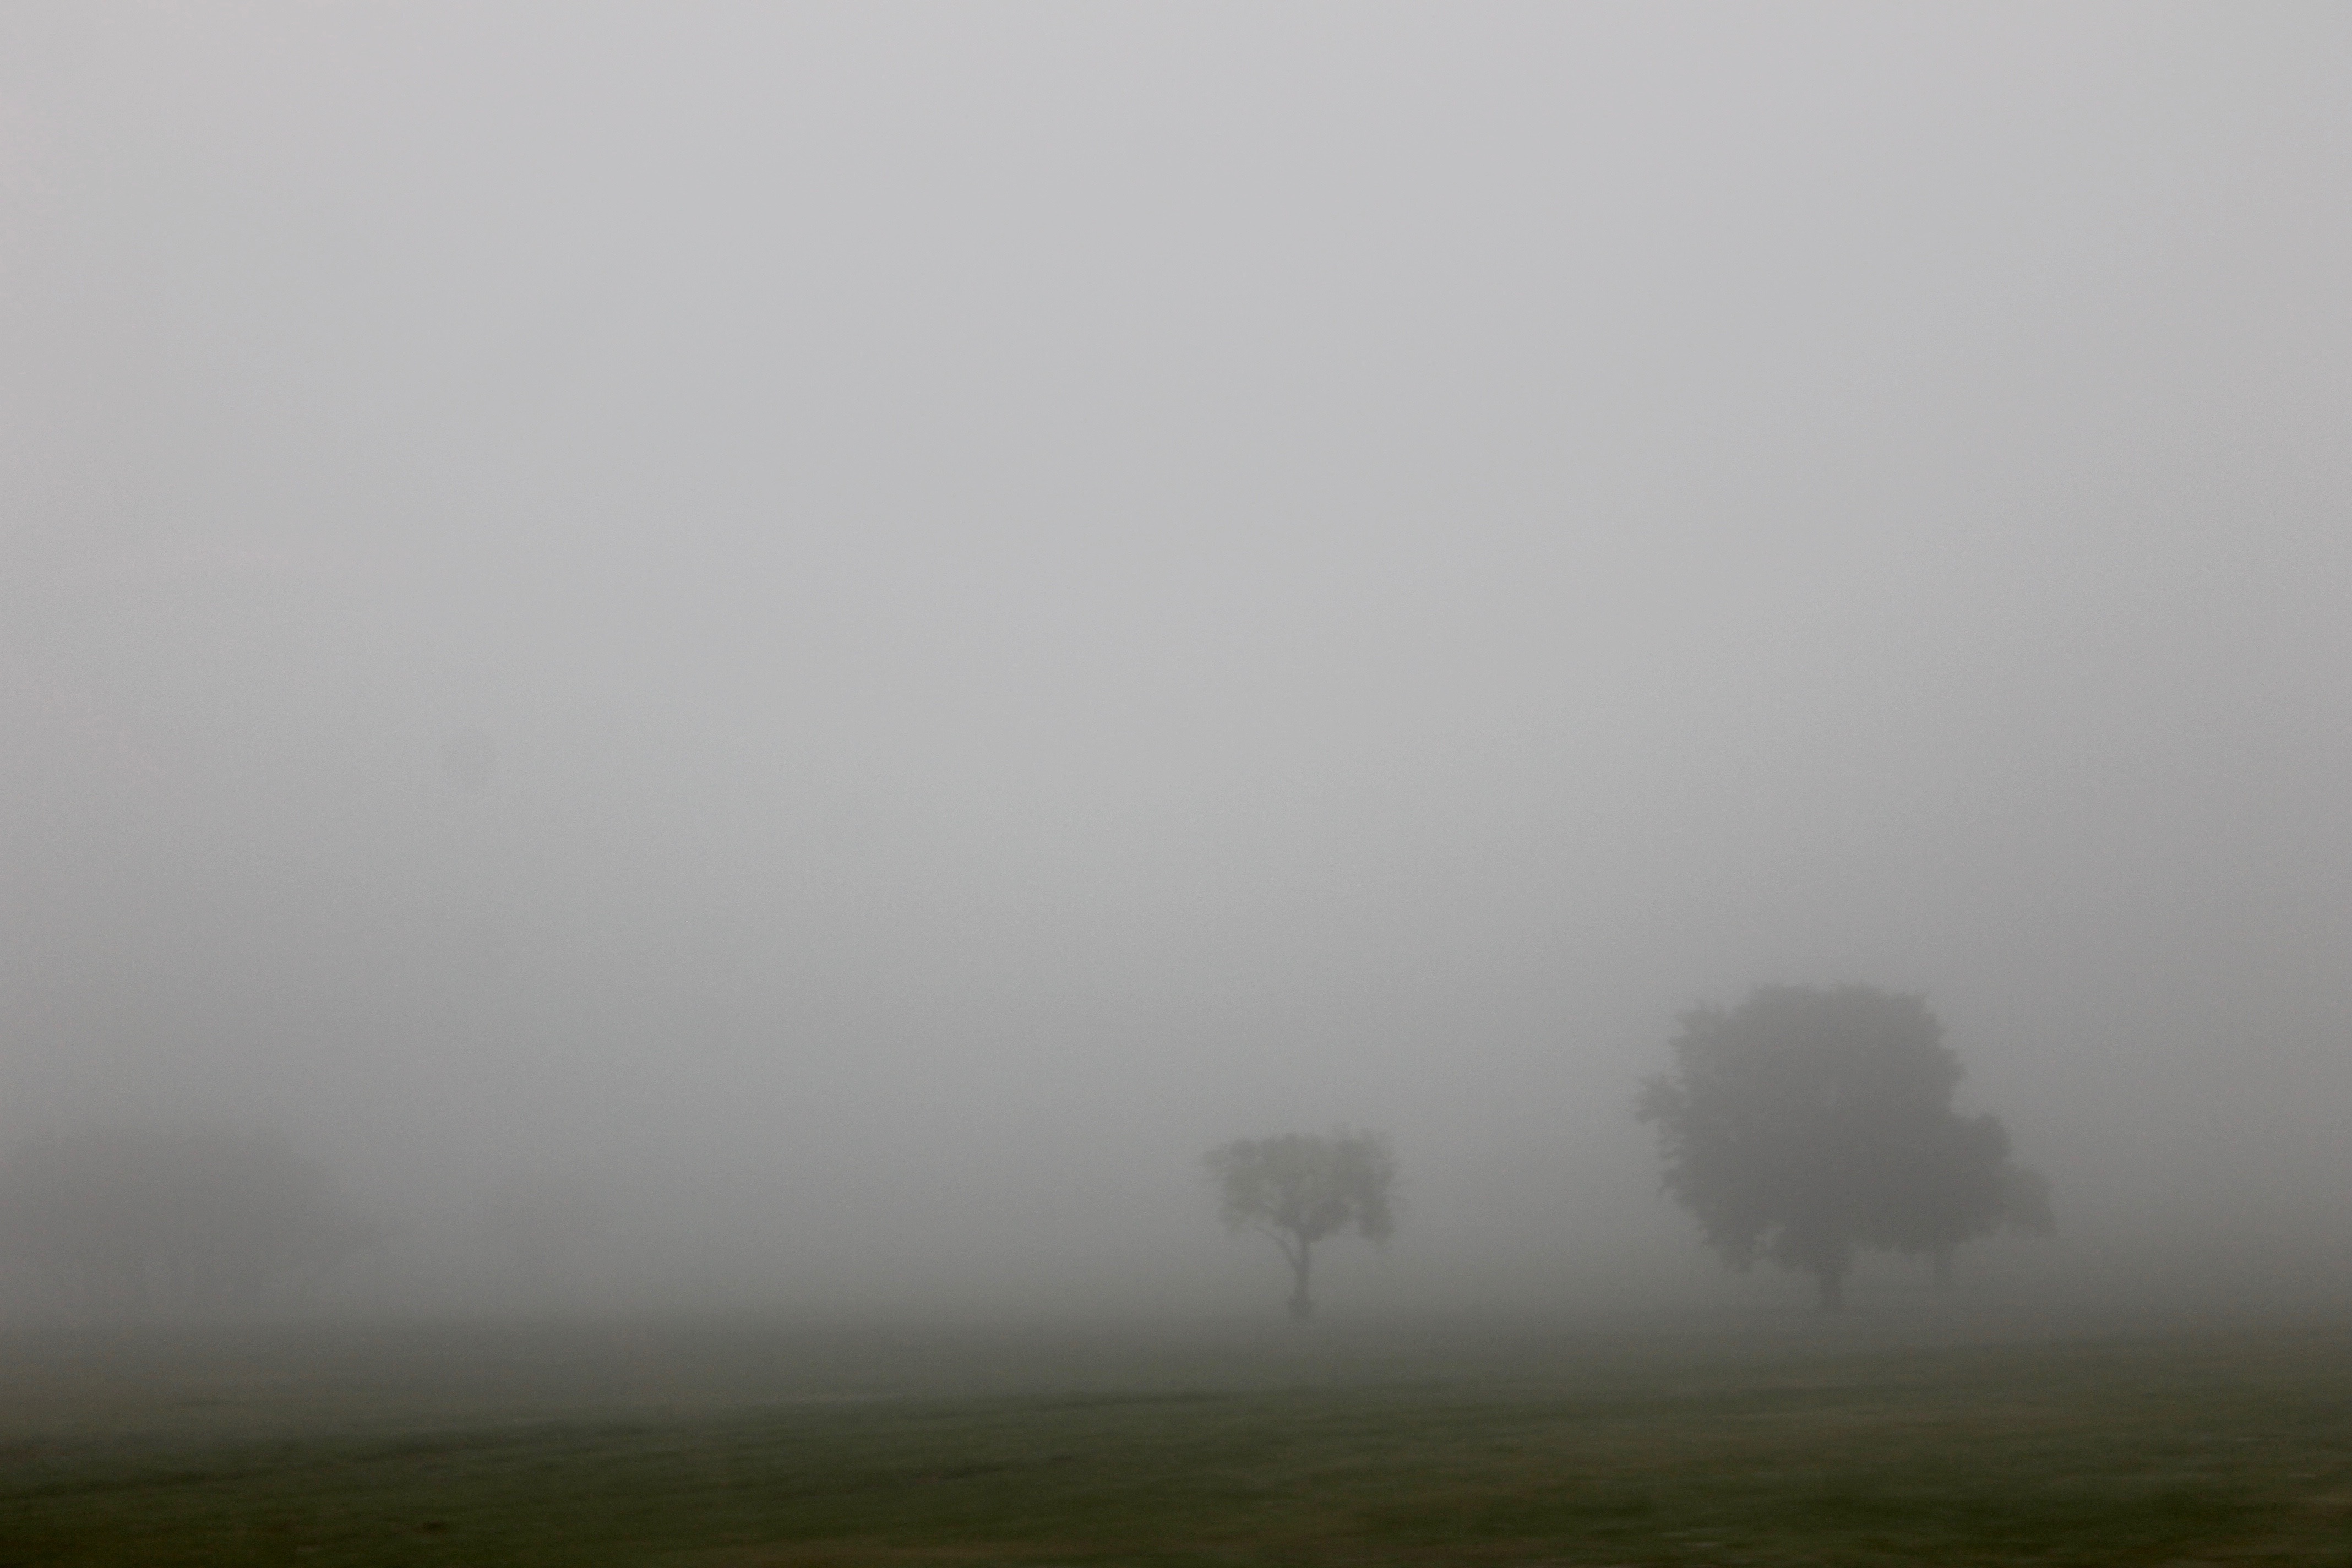
fog, mist, morning, atmosphere, weather, haze, drizzle, atmospheric phenomenon